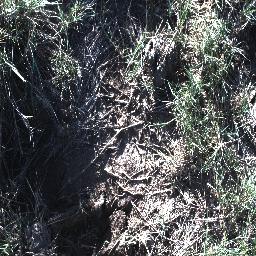
Label: negative